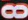
Number: 8